Eliza Fraser

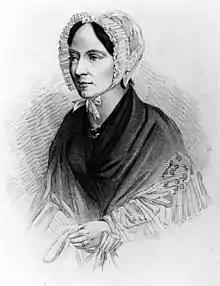
Sketch of Eliza Fraser

Eliza Anne Fraser (née Slack; – 1858) was an English woman known for being shipwrecked at K'gari, an island off the coast of Queensland, Australia, on 22 May 1836. After being rescued from the island, she spoke and wrote of her experiences, including claims of being captured and enslaved by "Indians", native Butchalla people. The island was renamed 'Fraser Island', in honour of her deceased husband Captain James Fraser. It was renamed to its traditional name of K'gari in June 2023.